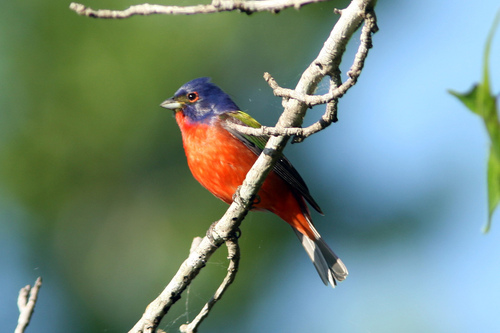
a small bird with an orange underbelly and a blue head.
a small bird with dark blue crown, red eyering, throat, breast and belly.
this exotic, small sized bird has a navy blue head that crudely transitions into a solid orange-red, which matches its bright red eyes.
small orange purple grey and yellow bird with short tarsus and short black beak
this is an orange bird with a yellow and grey wing and a blue head.
a red breasted bird with dark blue nape and a small short bill
this bird has a red belly and throat, a yellow wing and a blue head.
this colorful looking bird has a purple crown, nape, cheek patch, an orange like breast, throat, and belly, and green coverts.
a red bird with yellow coverts, purple head and red eyelings.
a multicolored bird with a small head, a red eye, a long striped tail, and a short pointy beak.
Species: Painted Bunting